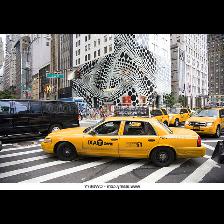
Label: Human